Siege of Pamplona (1813)

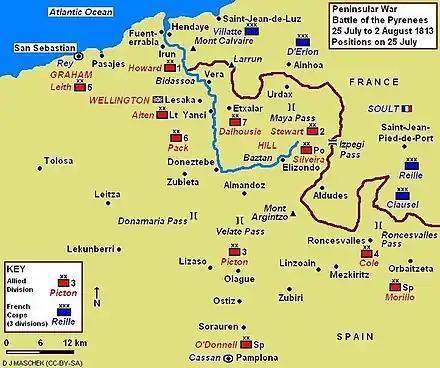
Battle of the Pyrenees - 25 July 1813 with Pamplona at lower center

While the Anglo-Portuguese divisions blockaded the town, military engineers constructed nine redoubts at a distance of 1,200 to 1,500 yards from the fortress, each redoubt being garrisoned by 200–300 men and equipped with field guns captured at Vitoria. O'Donnell's troops arrived at Pamplona on 12 July, releasing Dalhousie's three Anglo-Portuguese divisions for field operations. O'Donnell's 14,183 soldiers were organized into two divisions of infantry under Generals Creagh and Echevarri and a brigade of cavalry led by General Barcena. Creagh had 6,454 men in seven battalions, Echevarri commanded 6,617 soldiers in seven battalions, Barcena led 828 troopers in two regiments, and there were 284 artillerists.